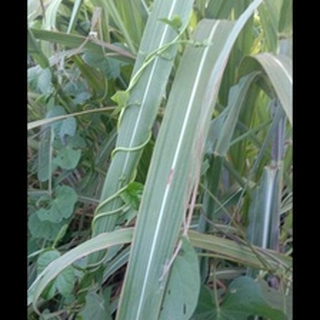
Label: sugarcane_red_rot